Straw hat

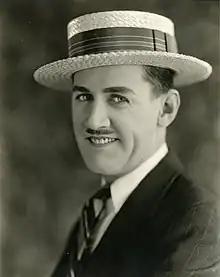
Charley Chase wearing an American straw hat (specifically a boater), 1926.

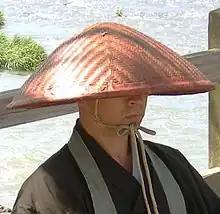
A straw cone hat worn by a Japanese buddhist monk

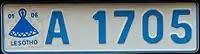
Lesotho license plate, featuring a mokorotlo

A straw hat is a wide-brimmed hat that is woven out of straw or straw-like synthetic materials. Straw hats are a type of sun hat designed to shade the head and face from direct sunlight, but are also used in fashion as a decorative element or a uniform.